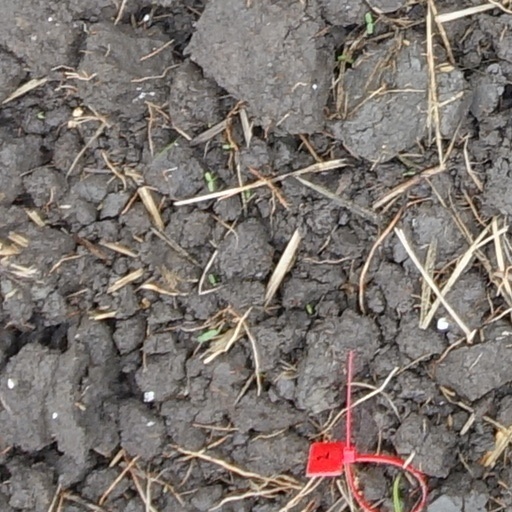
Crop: wheat